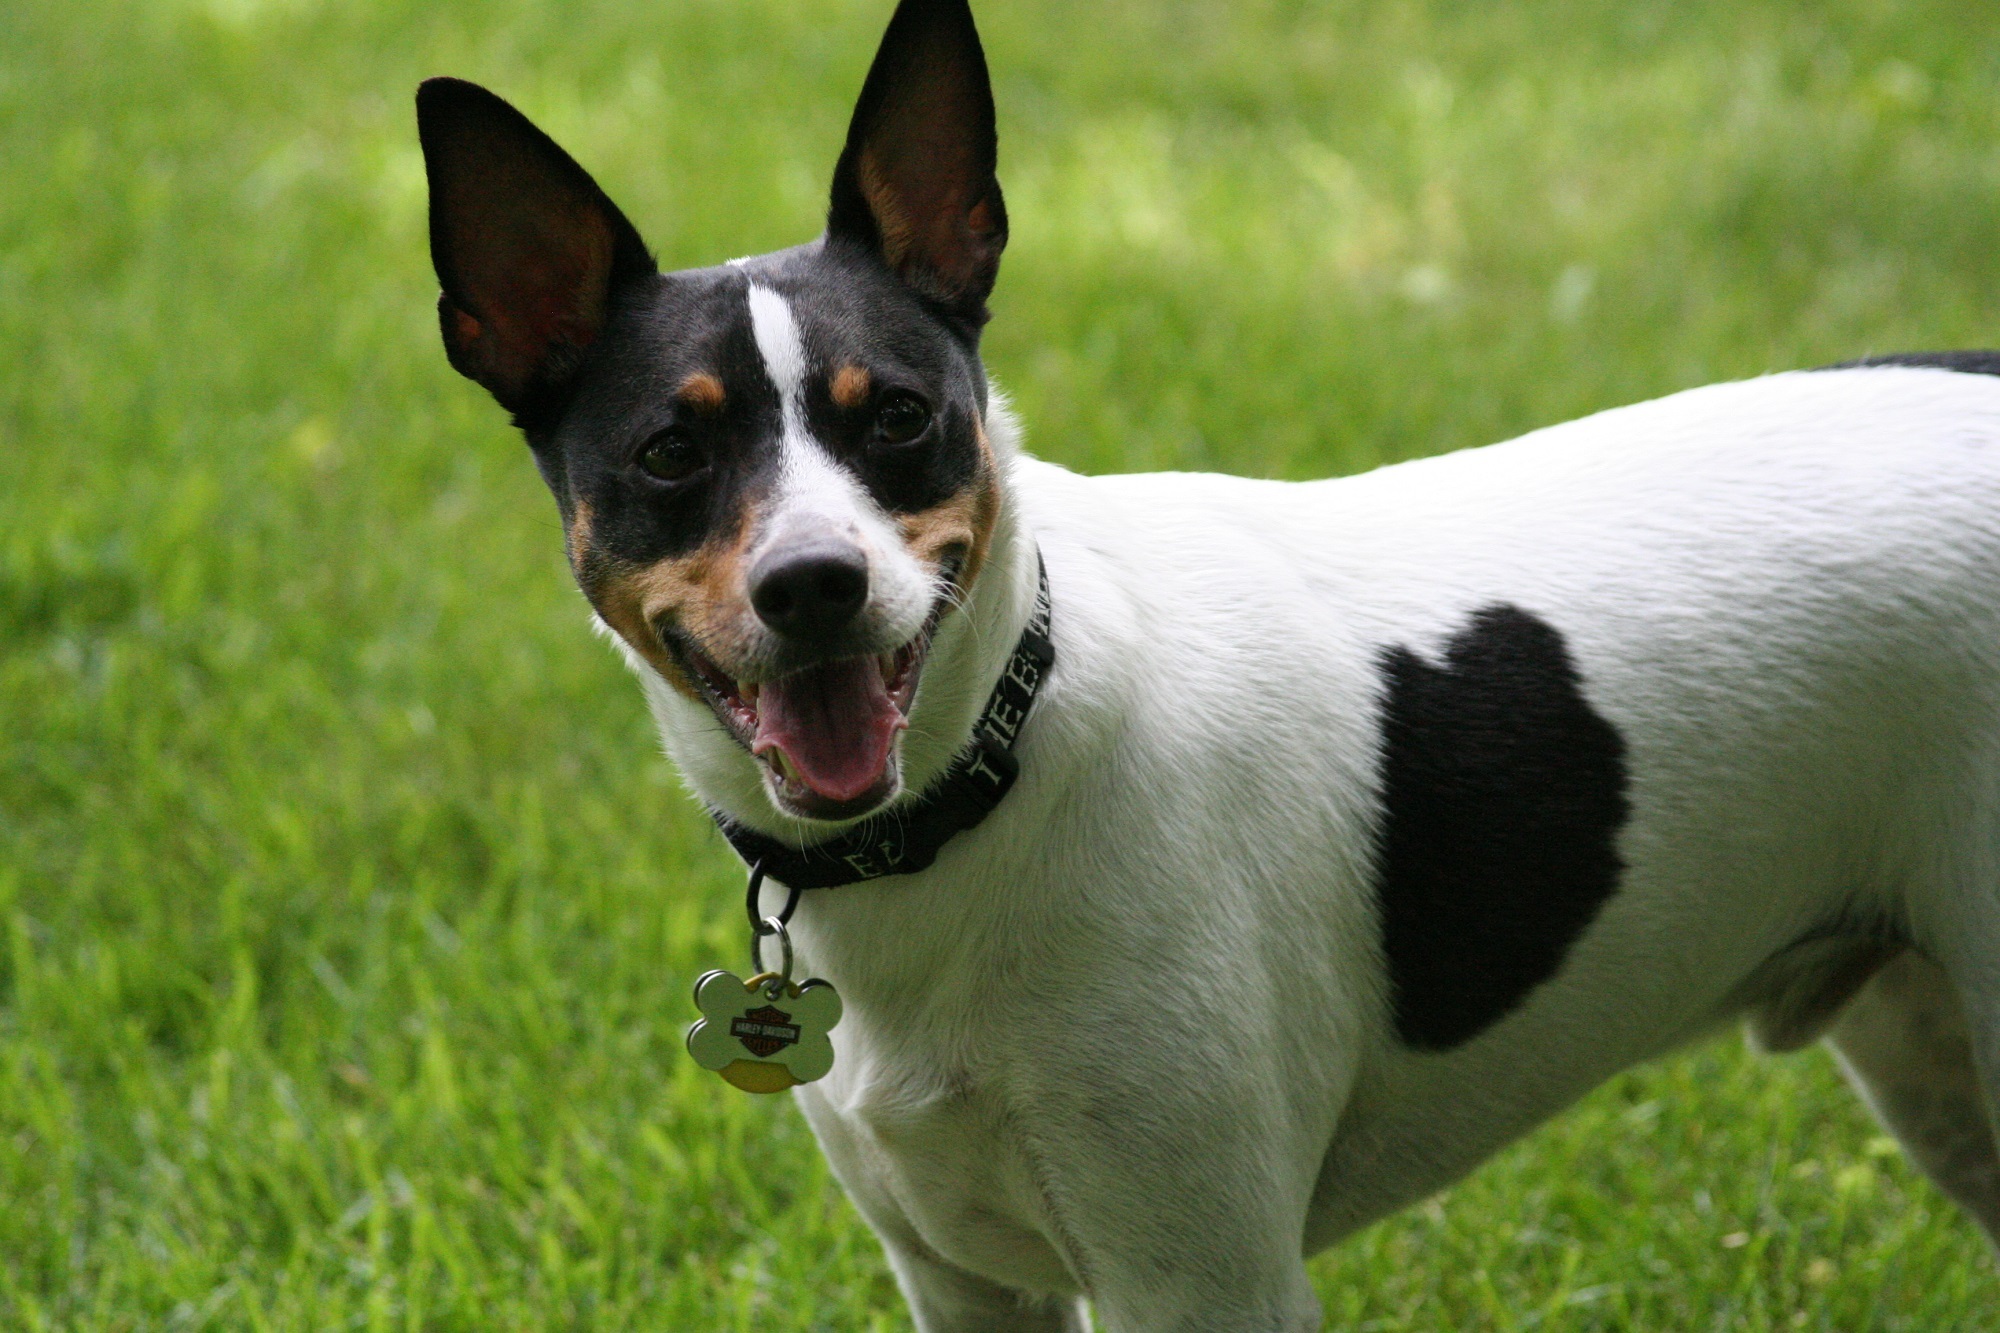
dog, cute, canine, standing, mammal, vertebrate, domestic, dog breed, terrier, obedient, vigilant, parson russell terrier, jack russell terrier, attentive, rat terrier, australian cattle dog, dog like mammal, carnivoran, russell terrier, danish swedish farmdog, vulnerable native breeds, toy fox terrier, bull terrier miniature, brazilian terrier, miniature fox terrier, ratonero bodeguero andaluz